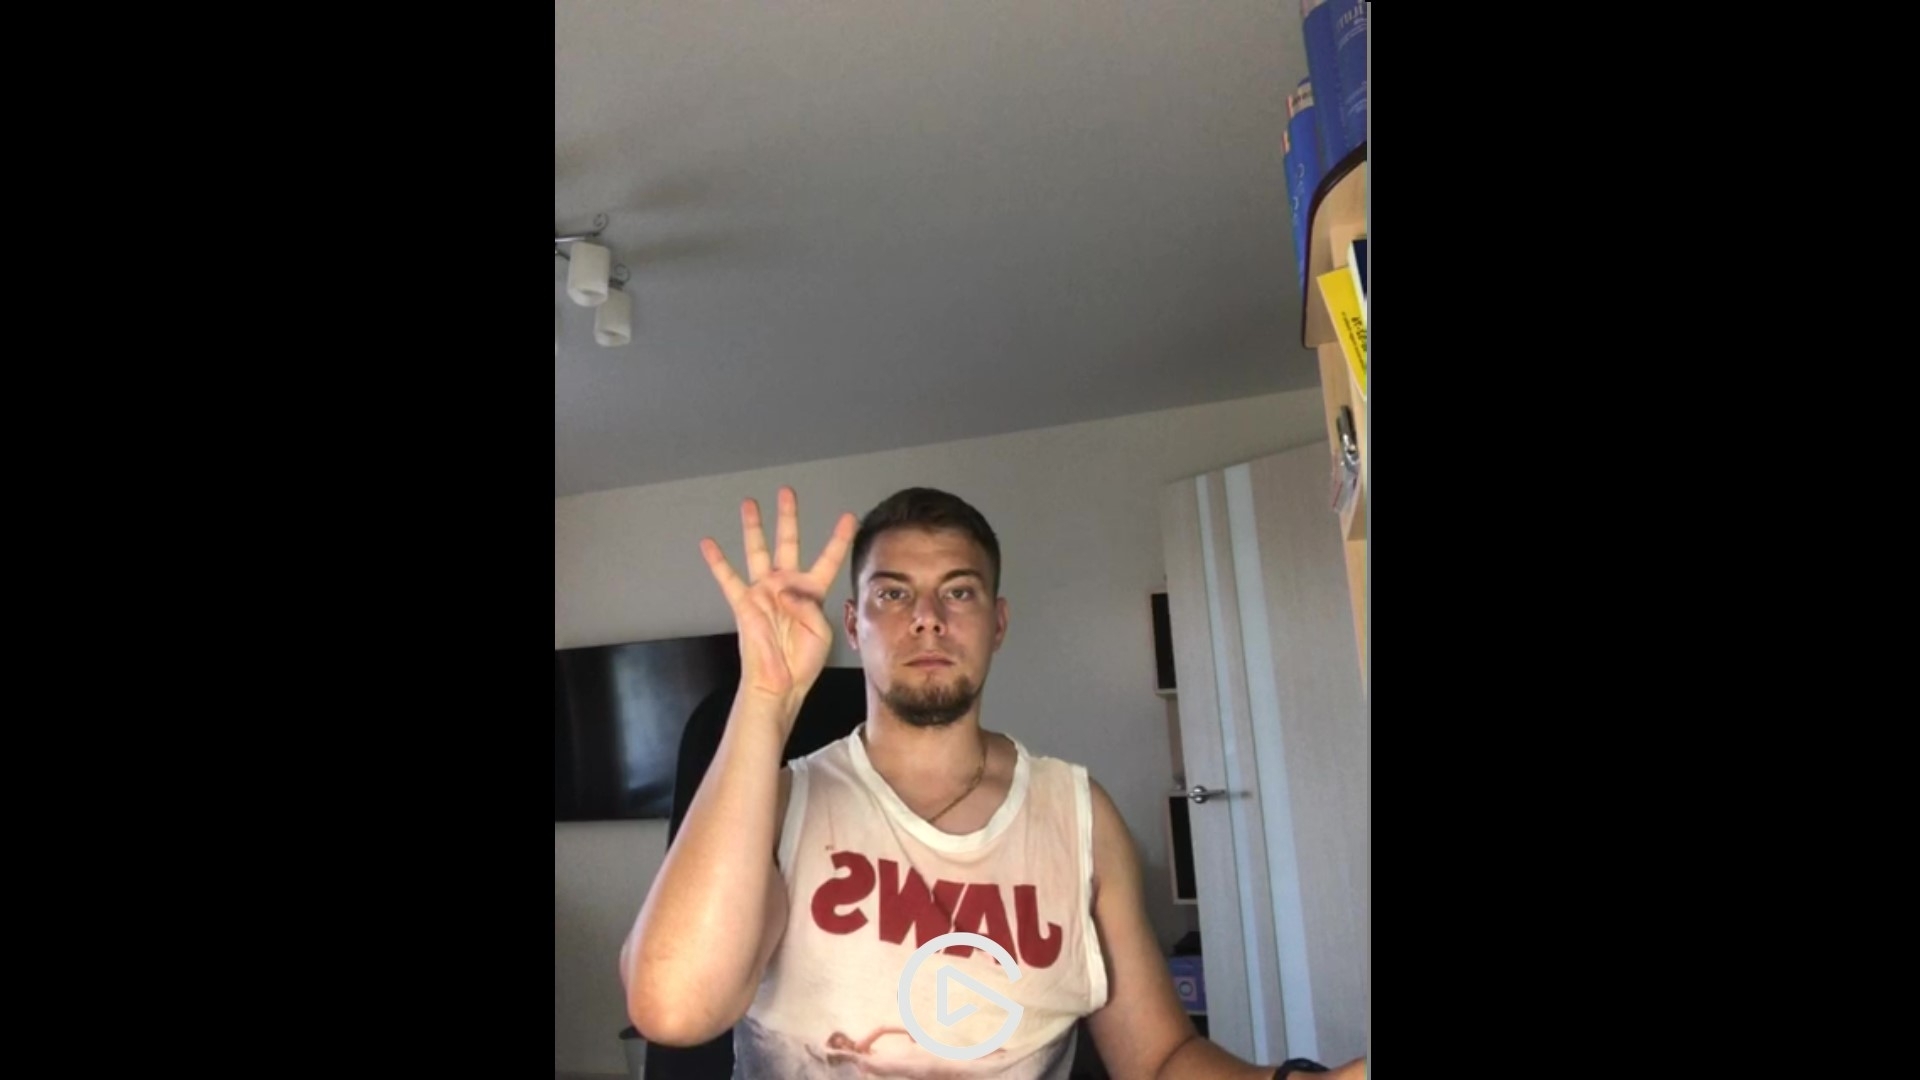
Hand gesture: four